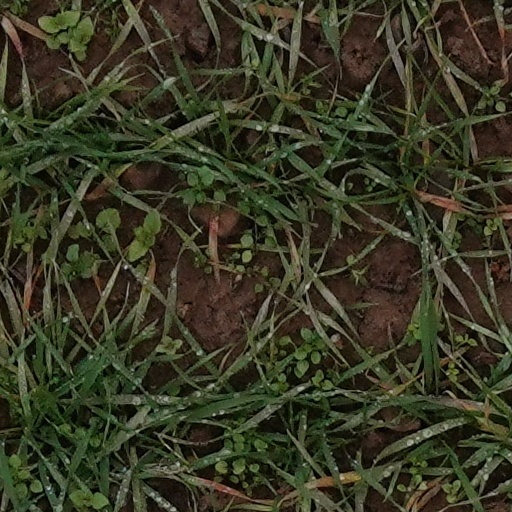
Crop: wheat